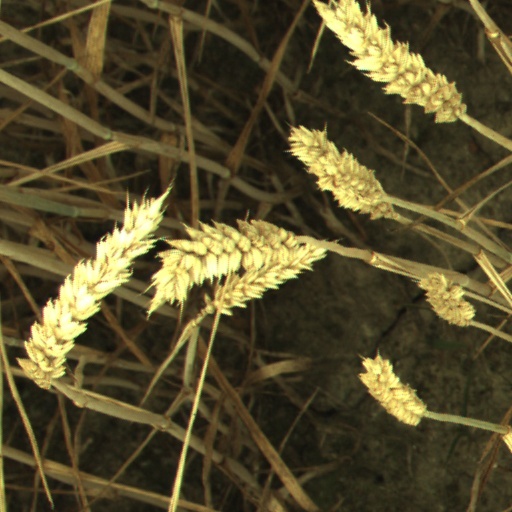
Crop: wheat